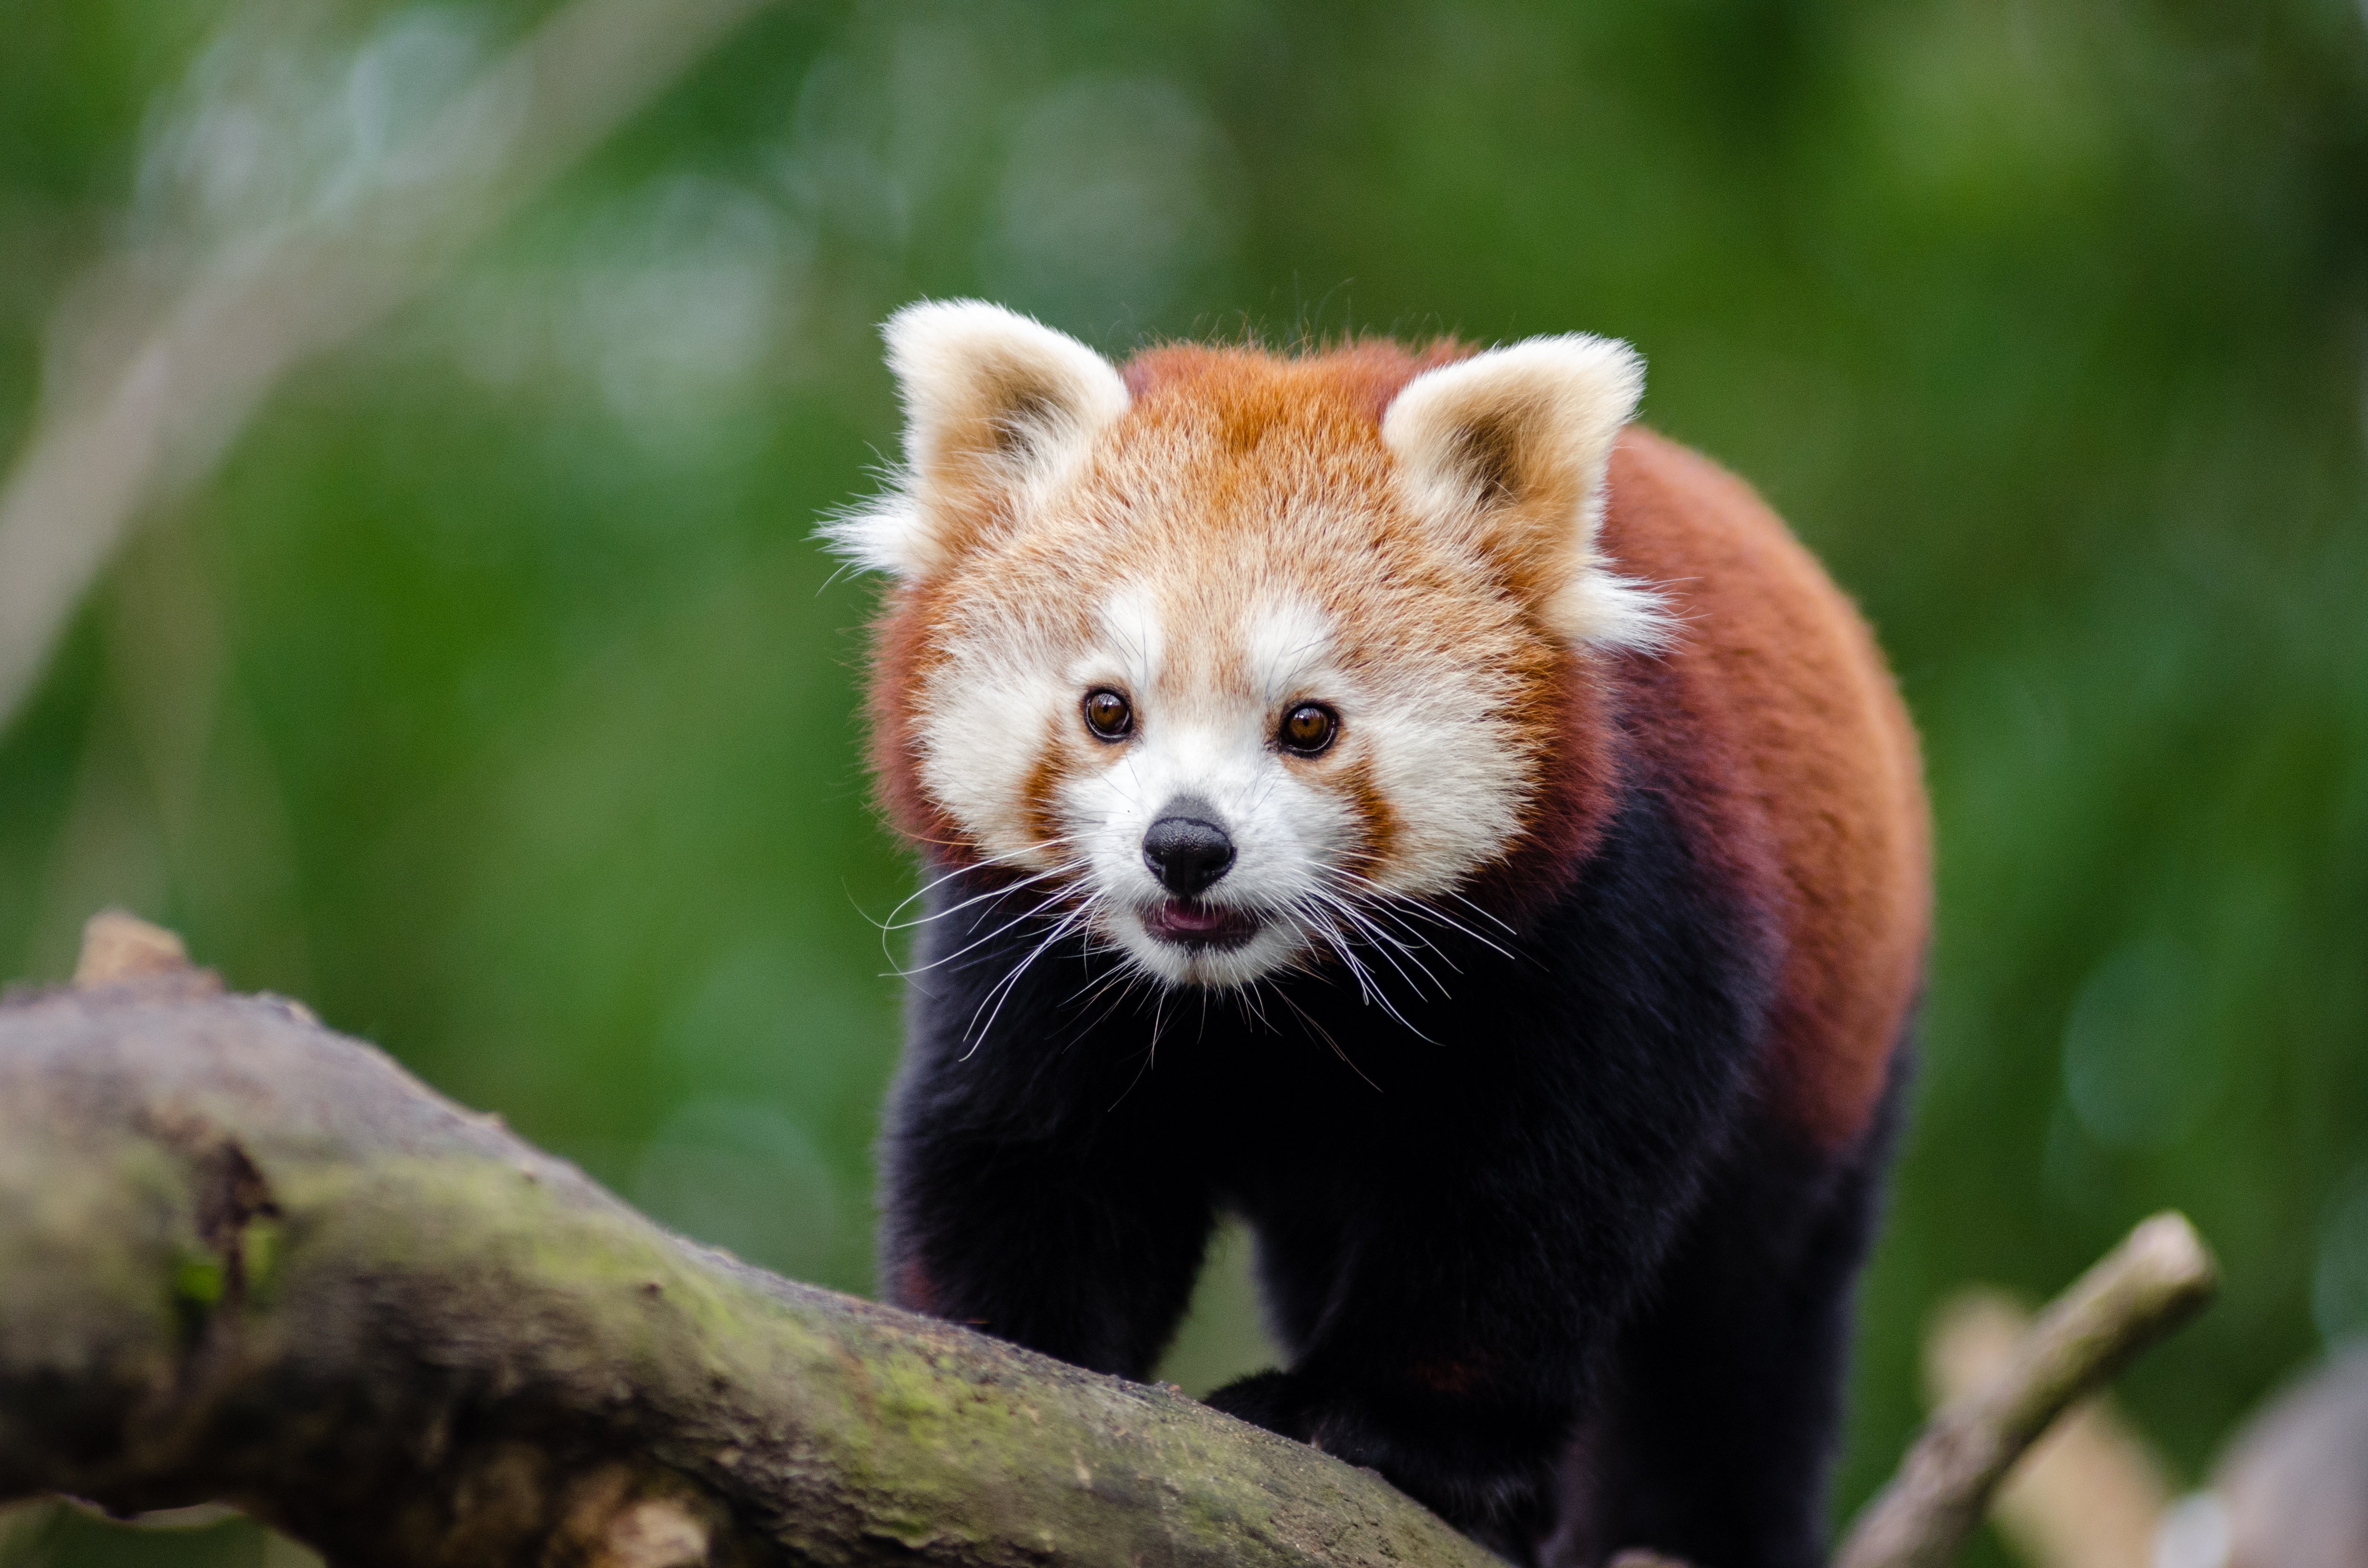
tree, nature, bokeh, vintage, sweet, fall, feet, animal, cute, female, wildlife, zoo, fur, orange, young, green, high, red, foot, autumn, mammal, nikon, fauna, red panda, panda, 2015, face, nose, whiskers, paw, tail, animals, ears, endangered, vertebrate, germany, deutschland, herbst, natur, paws, tier, iso, ss, fell, grn, gesicht, baum, adorable, bamboo, d7000, roter, kleiner, niedlich, sues, suess, species, bedrohte, tierart, tierpark, weiblich, jungtier, jung, ohren, schwanz, nase, bedroht, ailurus, fulgens, mozilla, firefox, wochenende, weekend, dog breed group